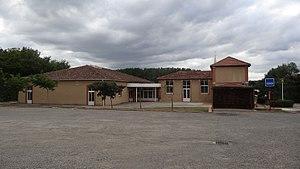
Salle des fêtes d'Aurimont.
Aurimont est une commune française située dans le département du Gers en région Occitanie.